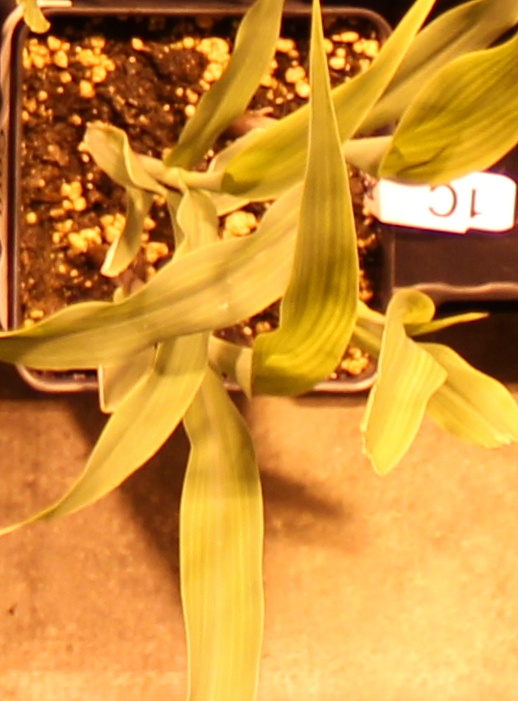
Label: Corn